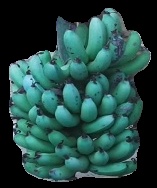
Variety: pachbale
Grade: grade3